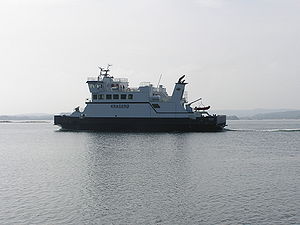
Kragerøfjorden
Lokal færge på Kragerøfjorden